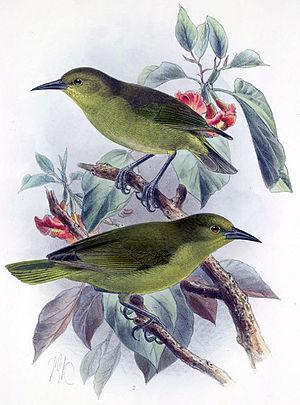
Le Grand Amakihi est une espèce aujourd'hui disparue de passereaux endémique d'Hawaï. Il n'était connu que d'une forêt qui fut défrichée pour permettre la culture de la canne à sucre. Découvert en 1892, il a été observé pour la dernière fois en 1901.